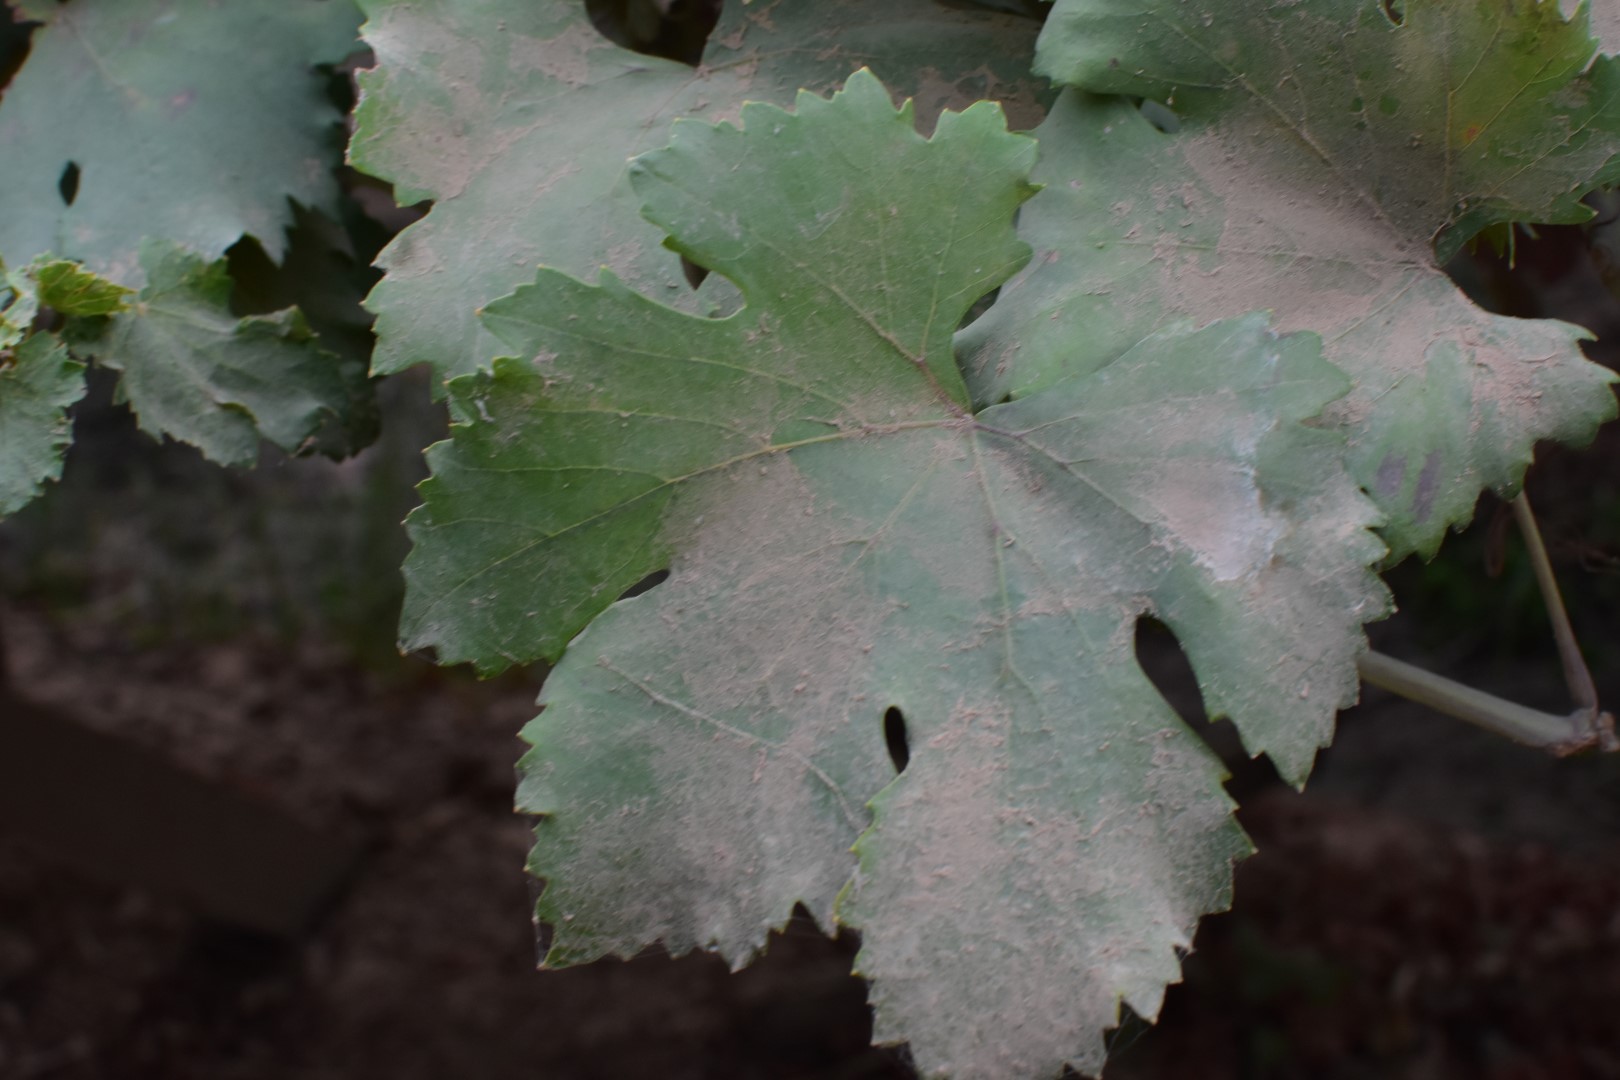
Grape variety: Kamali